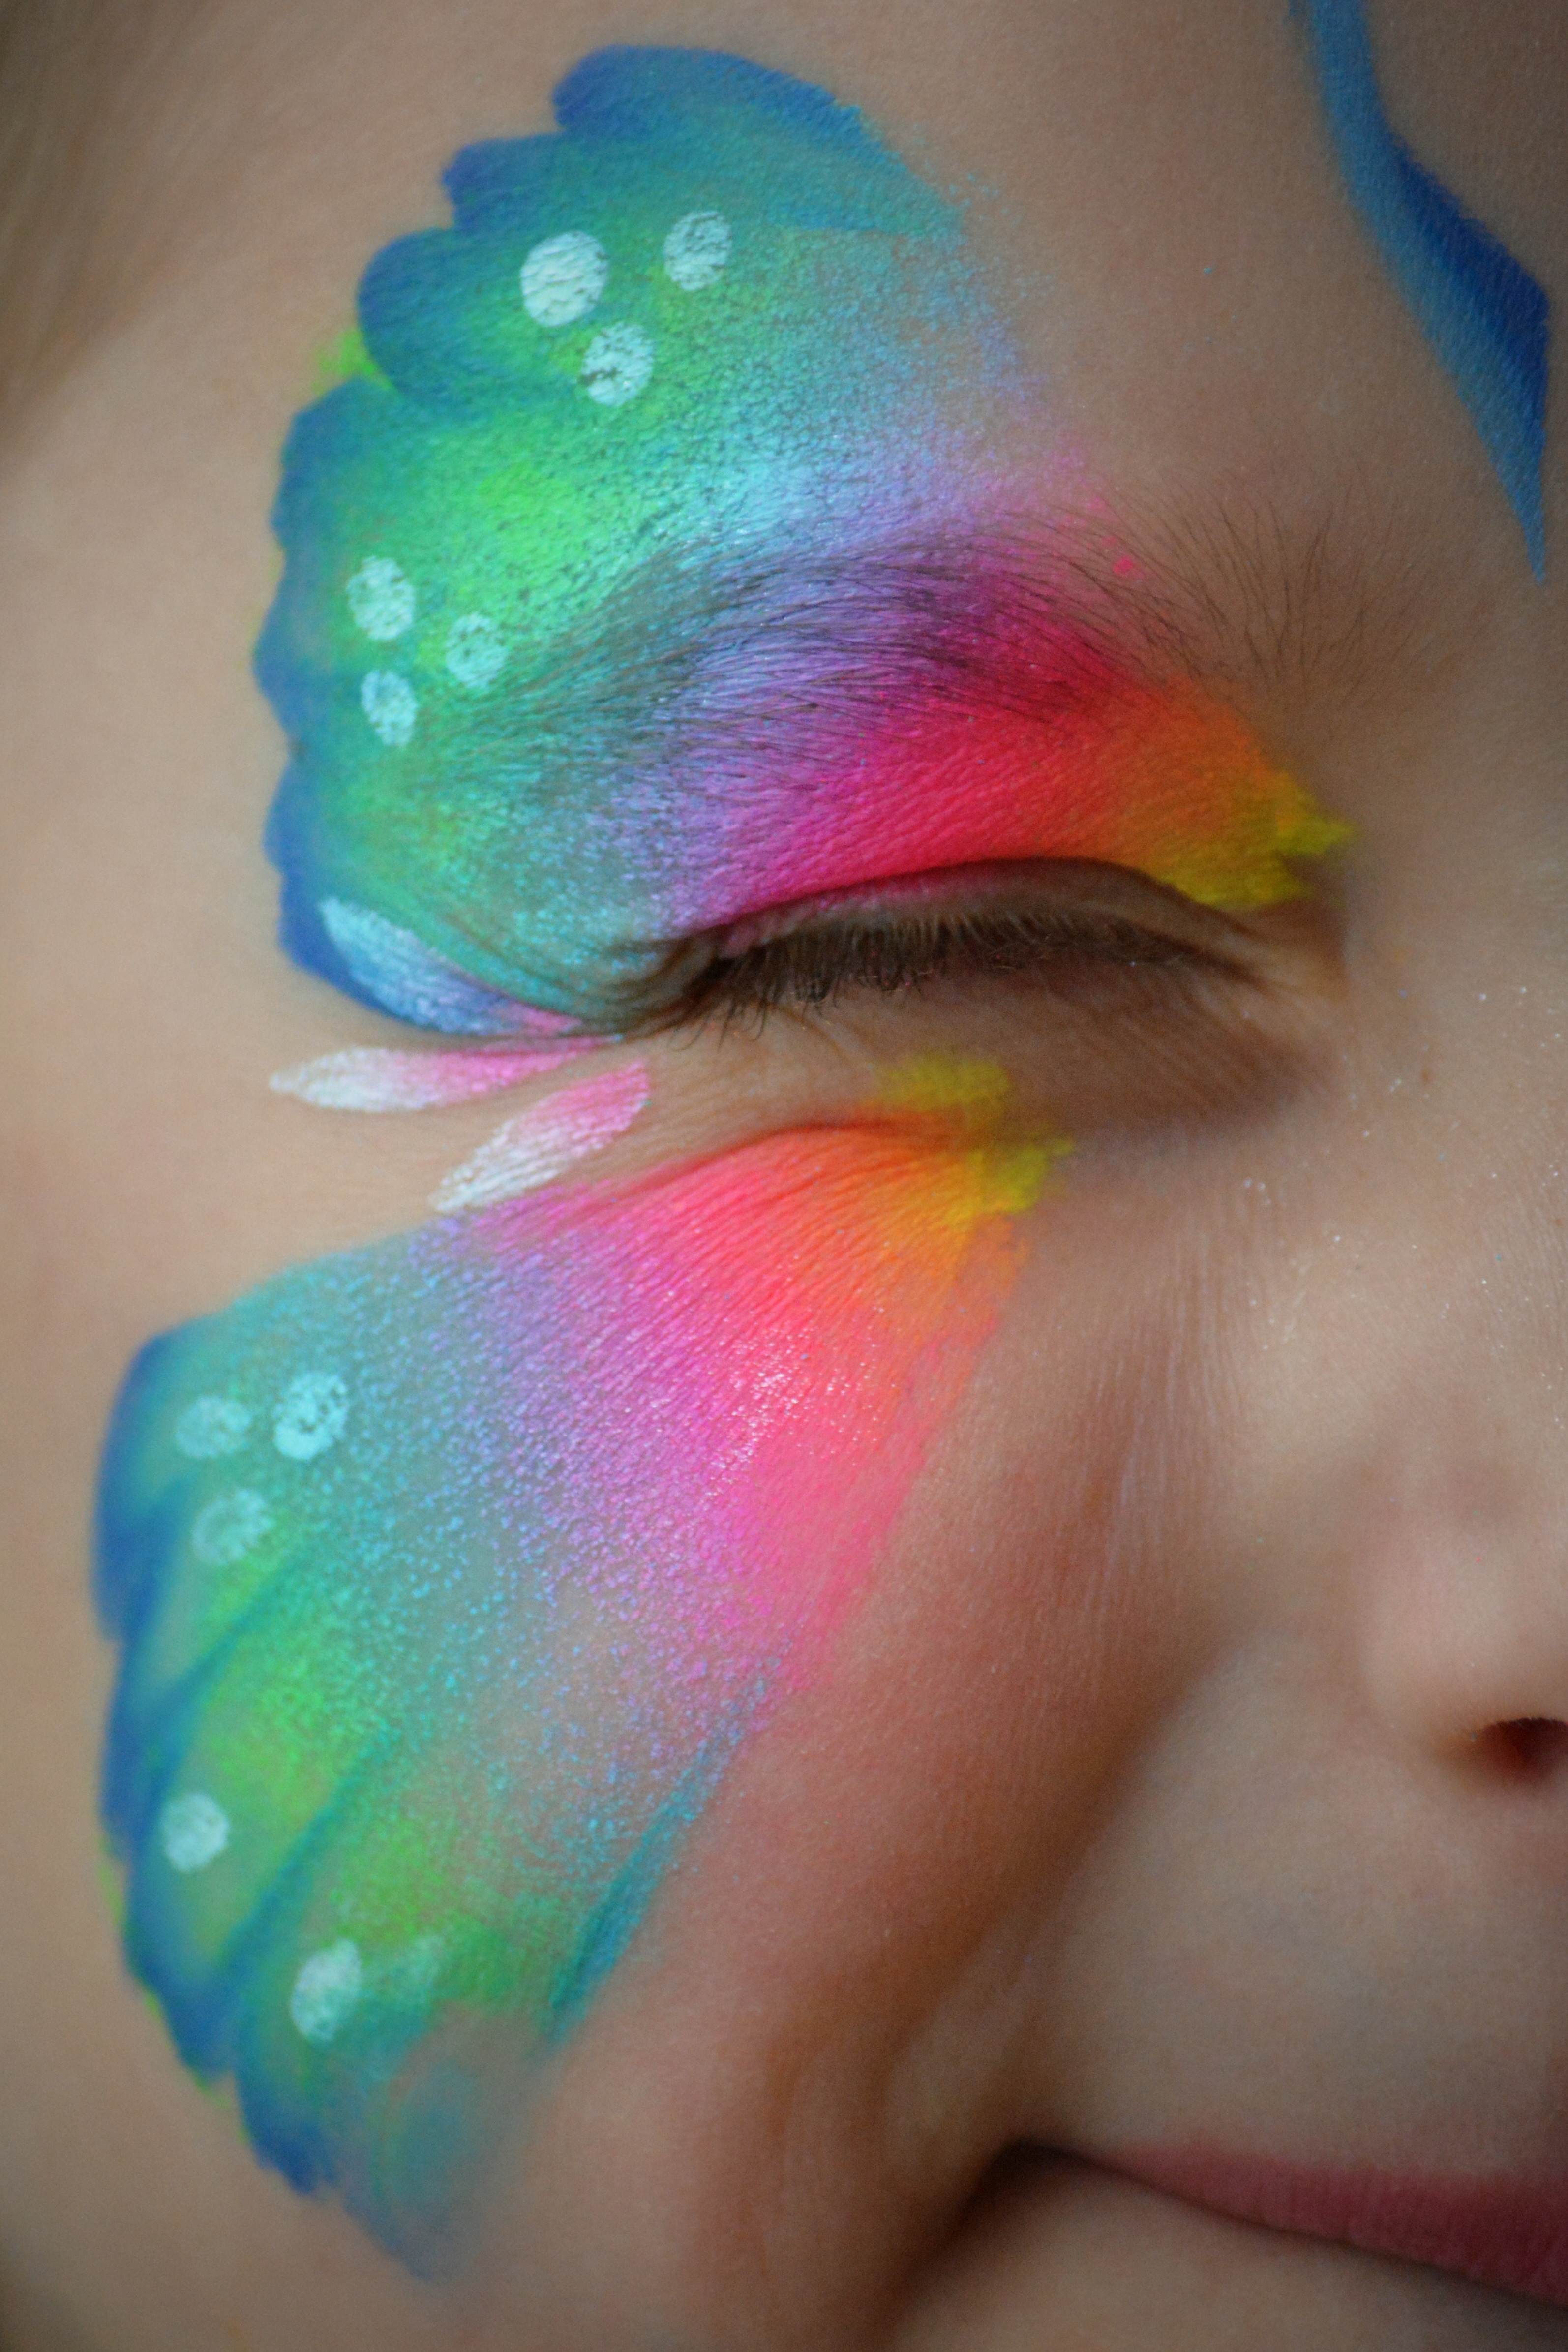
hand, people, girl, flower, petal, decoration, finger, green, color, child, blue, butterfly, colorful, pink, lip, close up, human body, face paint, face, colors, eye, head, skin, organ, sweetness, wink, macro photography